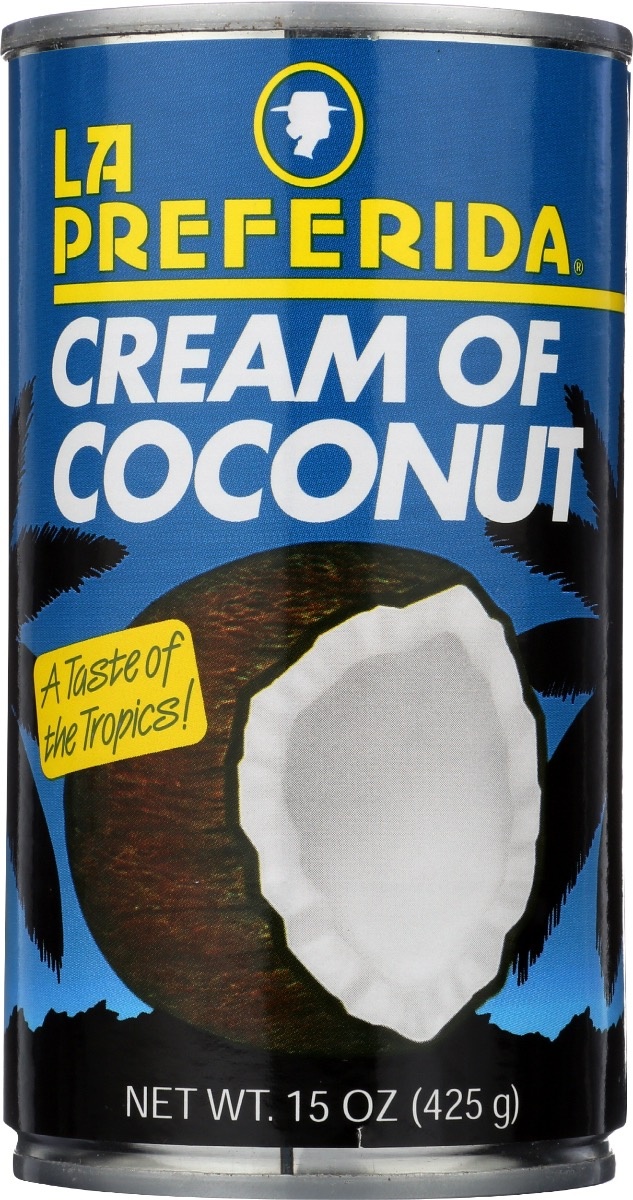
LA PREFERIDA: Cream Of Ccnut, 15 oz
Made from the pressed juice of sun-ripened Caribbean coconuts. Our velvety Cream of Coconut adds a sweet taste of the tropics to any dish or drink! Richer and thicker then traditional coconut milk, it makes for an exceptional alternative to heavy cream for baking or mixed beverages.
Brand: LA PREFERIDA
Category: Food, Beverages & Tobacco > Food Items > Cooking & Baking Ingredients > Canned & Dry Milk > Condensed Milk